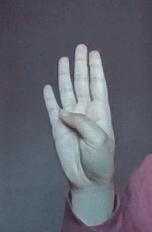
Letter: kaaf